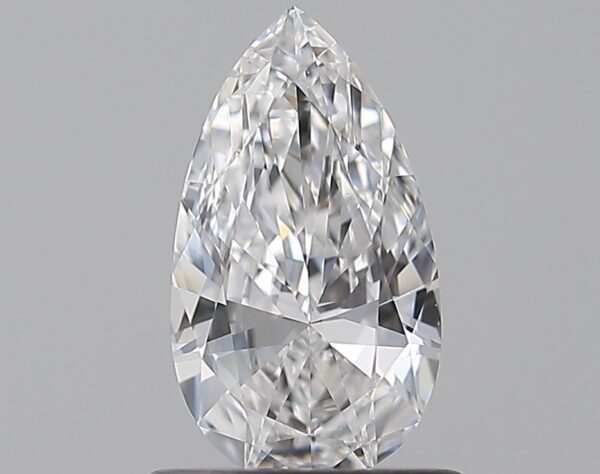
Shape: pear
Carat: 0.7
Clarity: VS1
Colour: E
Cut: VG
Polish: EX
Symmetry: VG
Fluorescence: F
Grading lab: GIA
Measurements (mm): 8.6 x 4.87 x 2.7